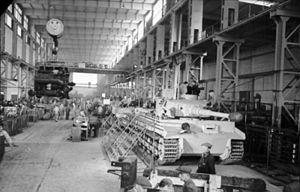
L’accord germano-soviétique relatif au commerce et aux frontières, signé le 10 janvier 1941, était un accord général réglant des différends frontaliers et intensifiant le commerce de matières premières et de matériel militaire entre l'Union soviétique et l'Allemagne nazie. L'accord s’inscrit dans le cadre des relations qui avaient débuté en 1939 avec le pacte Molotov-Ribbentrop contenant des protocoles secrets prévoyant une répartition de l’Europe de l'Est entre l'Union soviétique et l'Allemagne, et l’invasion ultérieure par l'Allemagne et l'Union soviétique de ces territoires. Il contenait des protocoles secrets supplémentaires réglant un différend concernant des territoires en Lituanie précédemment répartis entre les deux pays. L'accord germano-soviétique complétant les relations économiques qui avaient été développées par les accords commerciaux germano-soviétique de 1939 et de 1940.
Le complexe militaro-industriel allemand fonctionna à plein régime pendant les deux guerres mondiales. De forme évolutive, il passe des Konzern associés aux marchands de canons et d'obus de la Ruhr en 1914, forme prise par le capitalisme bourgeois lié à de riches familles associées à l'aristocratie prussienne et militaire, à un secteur de l'armement intégré par les nazis comprenant des concepteurs de techniques de pointe qui, en 1945, intéresseront les vainqueurs du deuxième conflit mondial.
L'opération Spring est une opération militaire menée par les forces alliées, principalement le Canada, pendant la Seconde Guerre mondiale. Elle s'est déroulée au sud de Caen lors de la bataille de Normandie entre le 25 et le 27 juillet 1944. Elle a pour but de fixer les forces allemandes, principalement les divisions blindées, à l'est du front pour faciliter à l'ouest l'opération Cobra menée par les Américains qui tentent de percer le front dans le sud du Cotentin.